Sandile kaNgqika

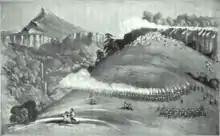
Sketch of the shoot-out as British Imperial Troops attempt to storm Sandile's position in the Amatola Mountains.

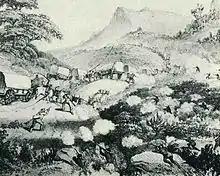
Shoot-out between Xhosa and a slow-moving British army column.

Sandile's forces won initial victories over the regular British forces. A slow British column, sent to confront Sandile, was temporarily delayed at the Amatola Mountains and Xhosa raiders were able to quickly capture the centre of the three-mile-long wagon train, which was not being defended - carrying away the British supplies.